Hermitage of Sant'Onofrio, Serramonacesca

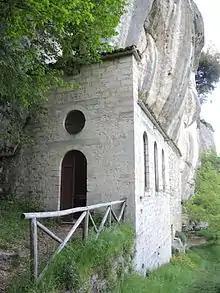
View of the hermitage

Eremo di Sant'Onofrio (Italian for "Hermitage of Sant'Onofrio") is an hermitage located in Serramonacesca, Province of Pescara (Abruzzo, Italy).